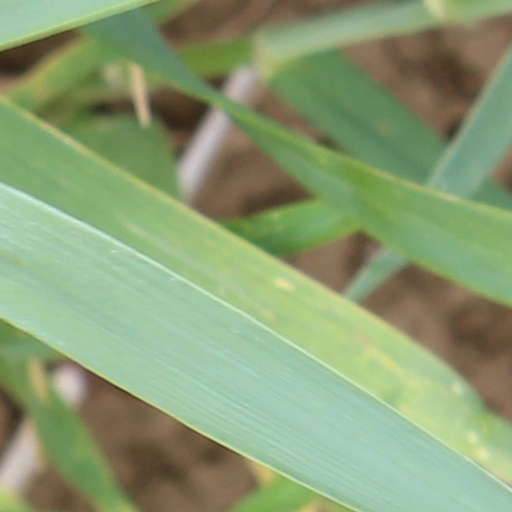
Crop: wheat